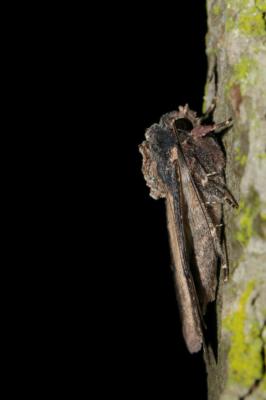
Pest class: cutworms